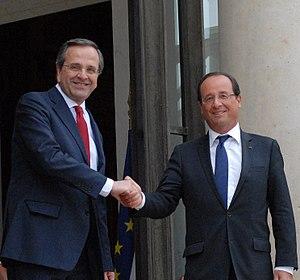
François Hollande [fʁɑ̃swa ʔɔlɑ̃d], né le 12 août 1954 à Rouen, est un haut fonctionnaire et homme d'État français. Il est président de la République française du 15 mai 2012 au 14 mai 2017.